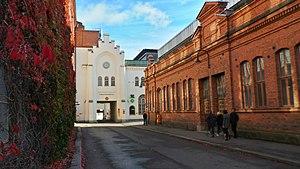
Cet article liste des attractions touristiques de Tampere en Finlande.